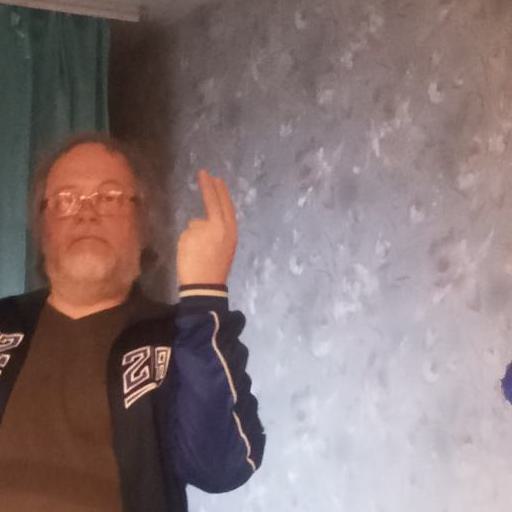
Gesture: two_up_inverted